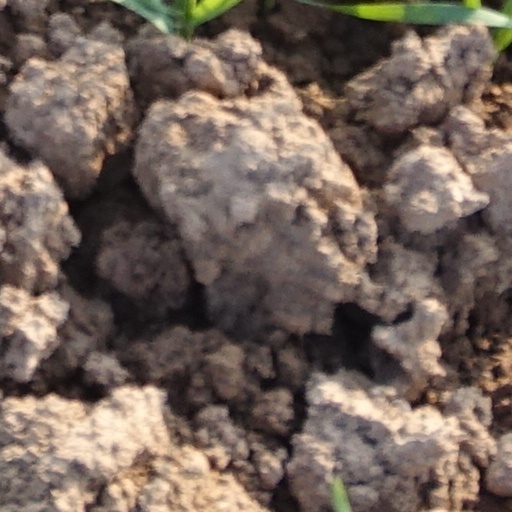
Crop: wheat